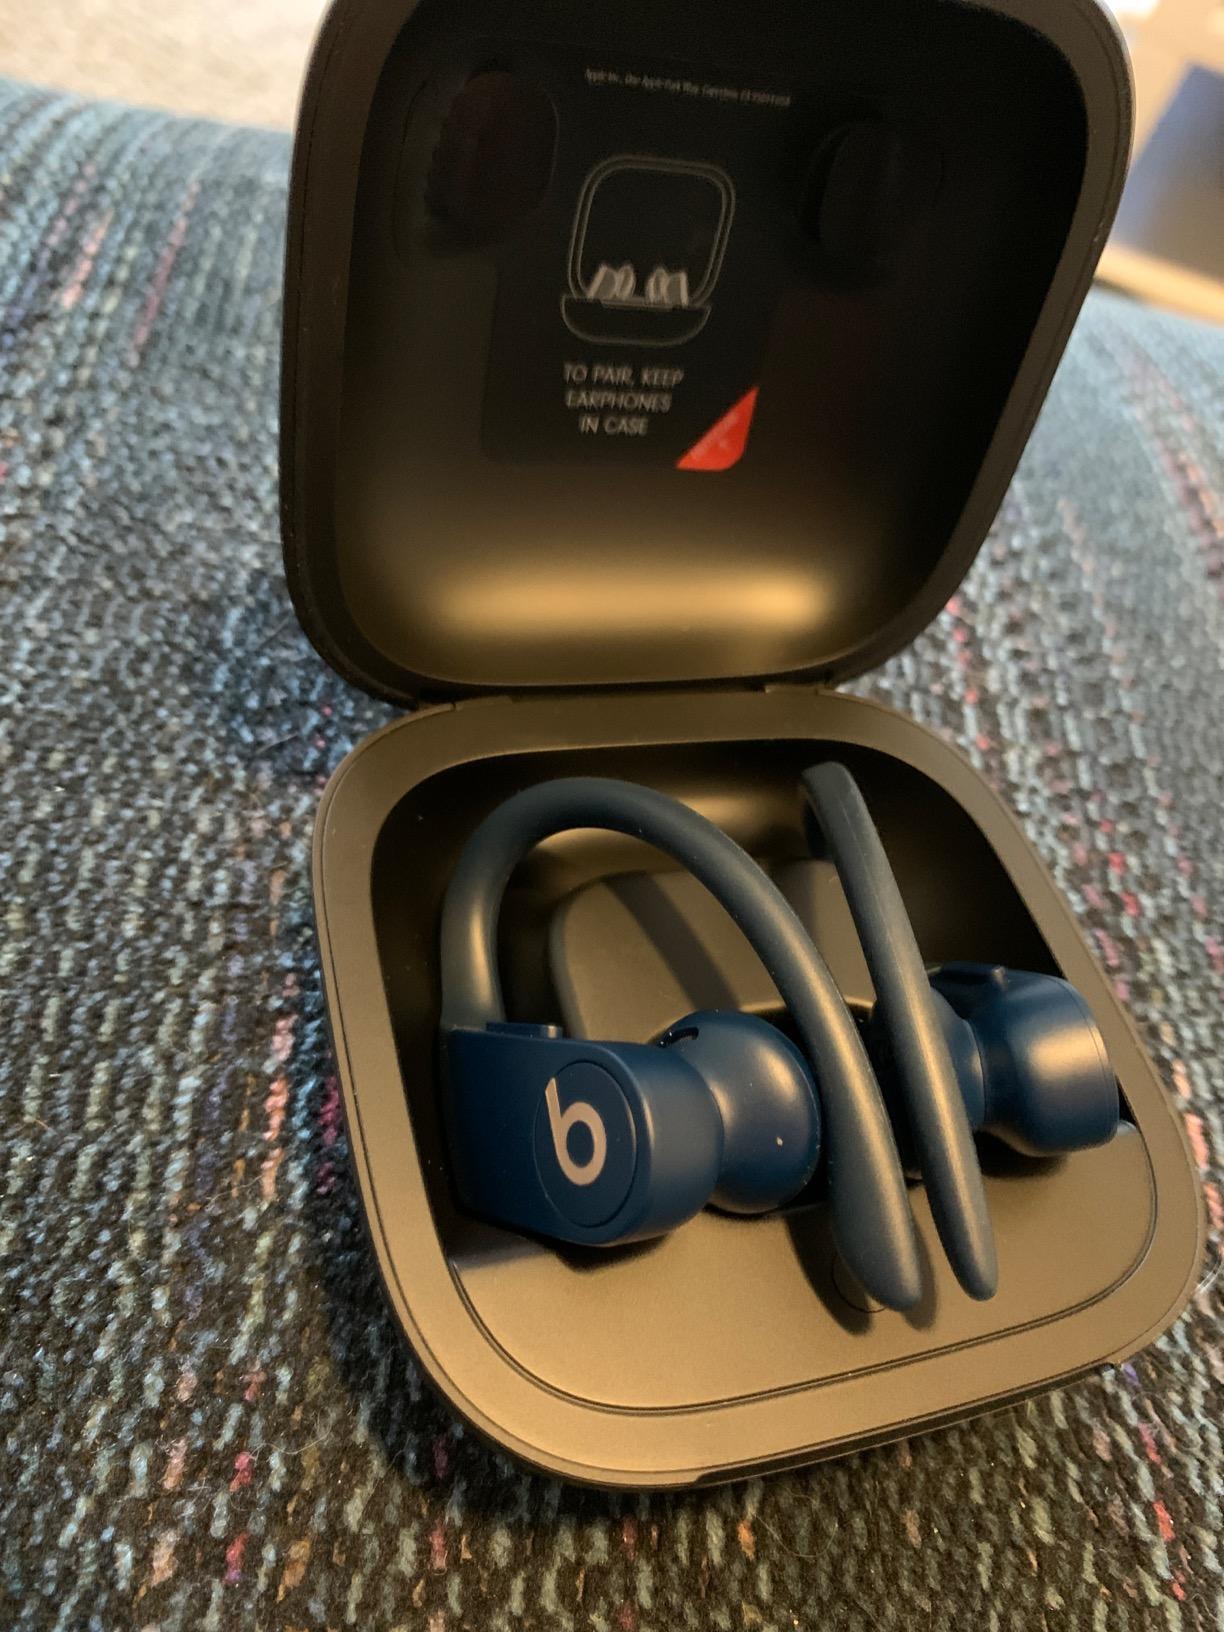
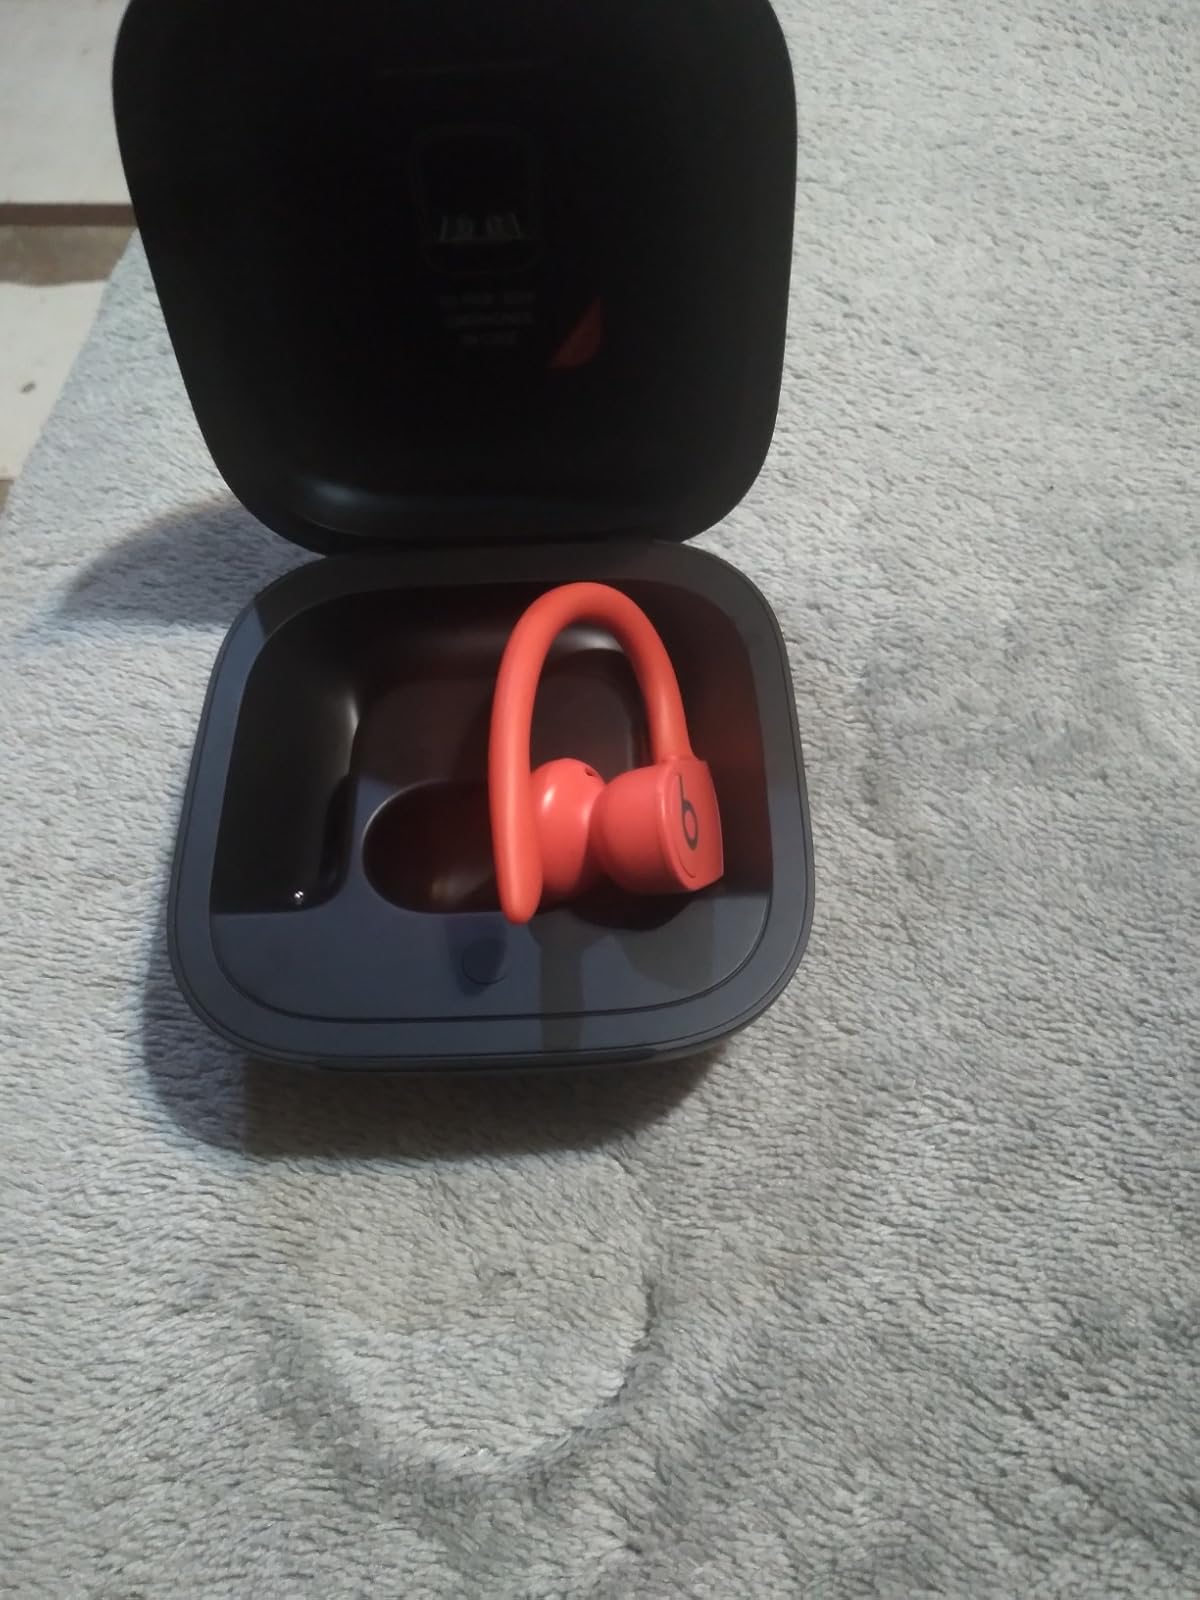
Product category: earbuds
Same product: no